Damien Done

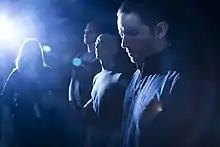
Damien Done posing for a full band promotional picture on June 13, 2019. From left to right: Laura Jane Leonard, Tyler Kane, Benjamin Moore and Damien Moyal.

The band spent the last few months of 2018 playing shows around Michigan in Ann Arbor, Detroit, Ypsilanti and Hamtramck, opening for Helen Money and Street Sects and performing at the No Rest Festival. In March 2019, Damien Done released a split 7-inch vinyl with British post-punk band DeadCuts through Speedowax Records. In 2019, guitarist Andrew Dempz was replaced by Tyler Kane.